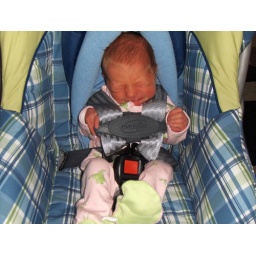
First time in the car seat